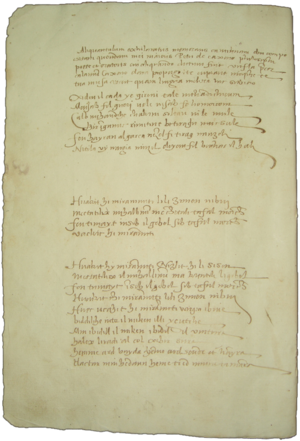
Maltesisk (sprog)
Il-Kantilena af Pietru Caxaro, den ældste tekst på maltesisk, fra det 1400-tallet
Maltesisk er nationalsproget for republikken Malta. Maltesisk nedstammer fra den arabiske dialekt, der blev talt i Emiratet i Sicilien, som i perioden fra det 9. til det 13. århundrede omfattede Malta.